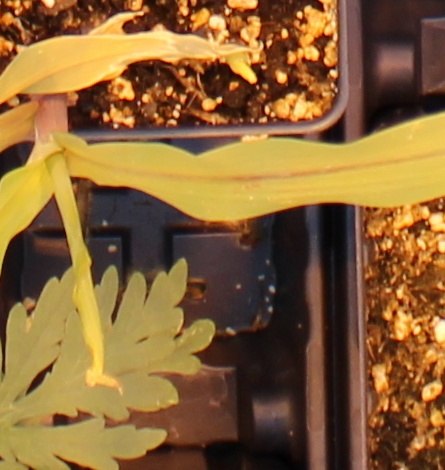
Label: Corn